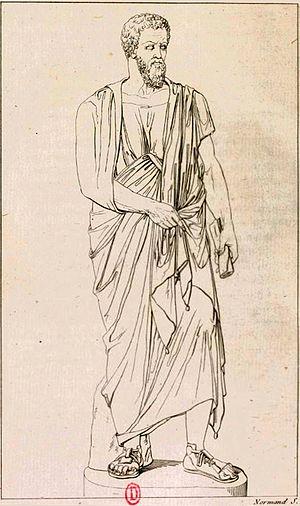
Sextus de Chéronée est un philosophe stoïcien, neveu ou petit-fils de Plutarque, et l’un des maitres de l’empereur Marc Aurèle, actif vers 160.